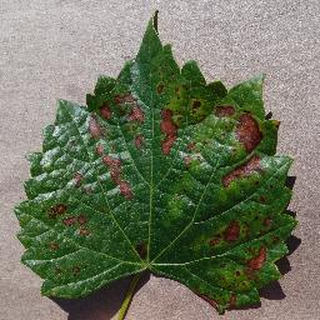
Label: grape_esca_black_measles